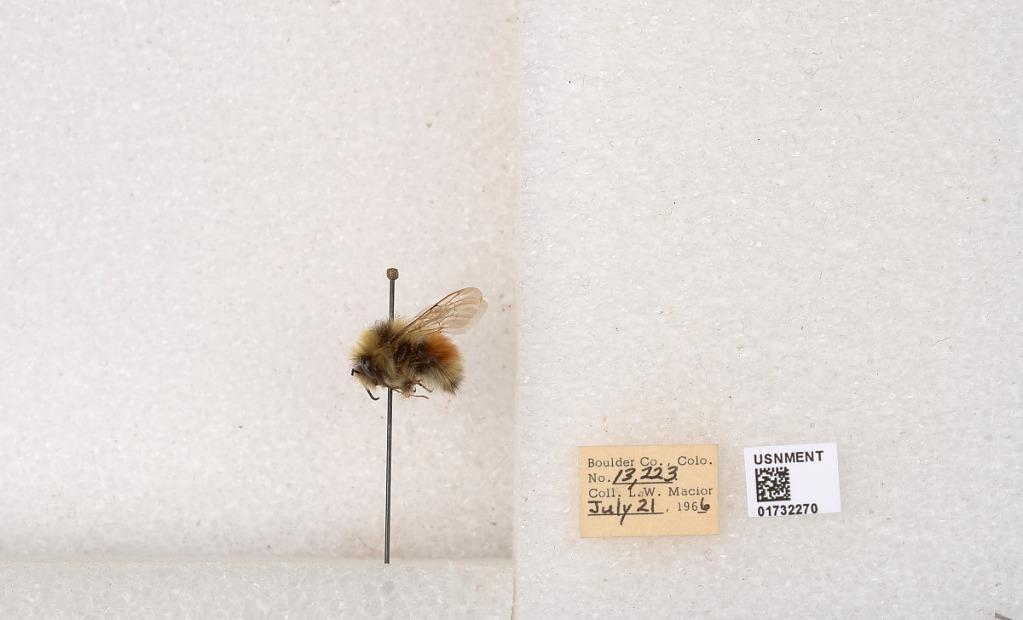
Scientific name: Bombus (Pyrobombus) sylvicola Kirby
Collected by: L. Macior
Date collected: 1966-7-21
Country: United States
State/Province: Colorado
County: Boulder
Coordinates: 40.0163, -105.294